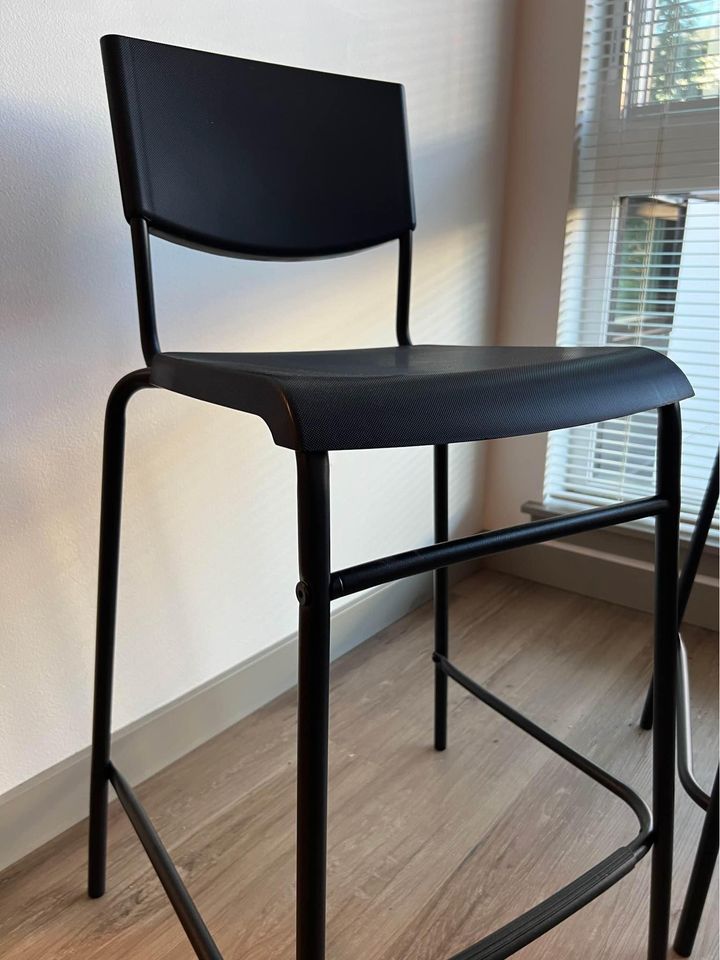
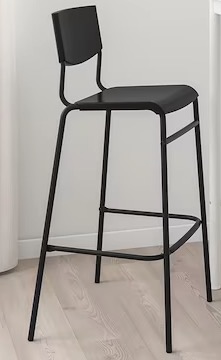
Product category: stool
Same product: yes